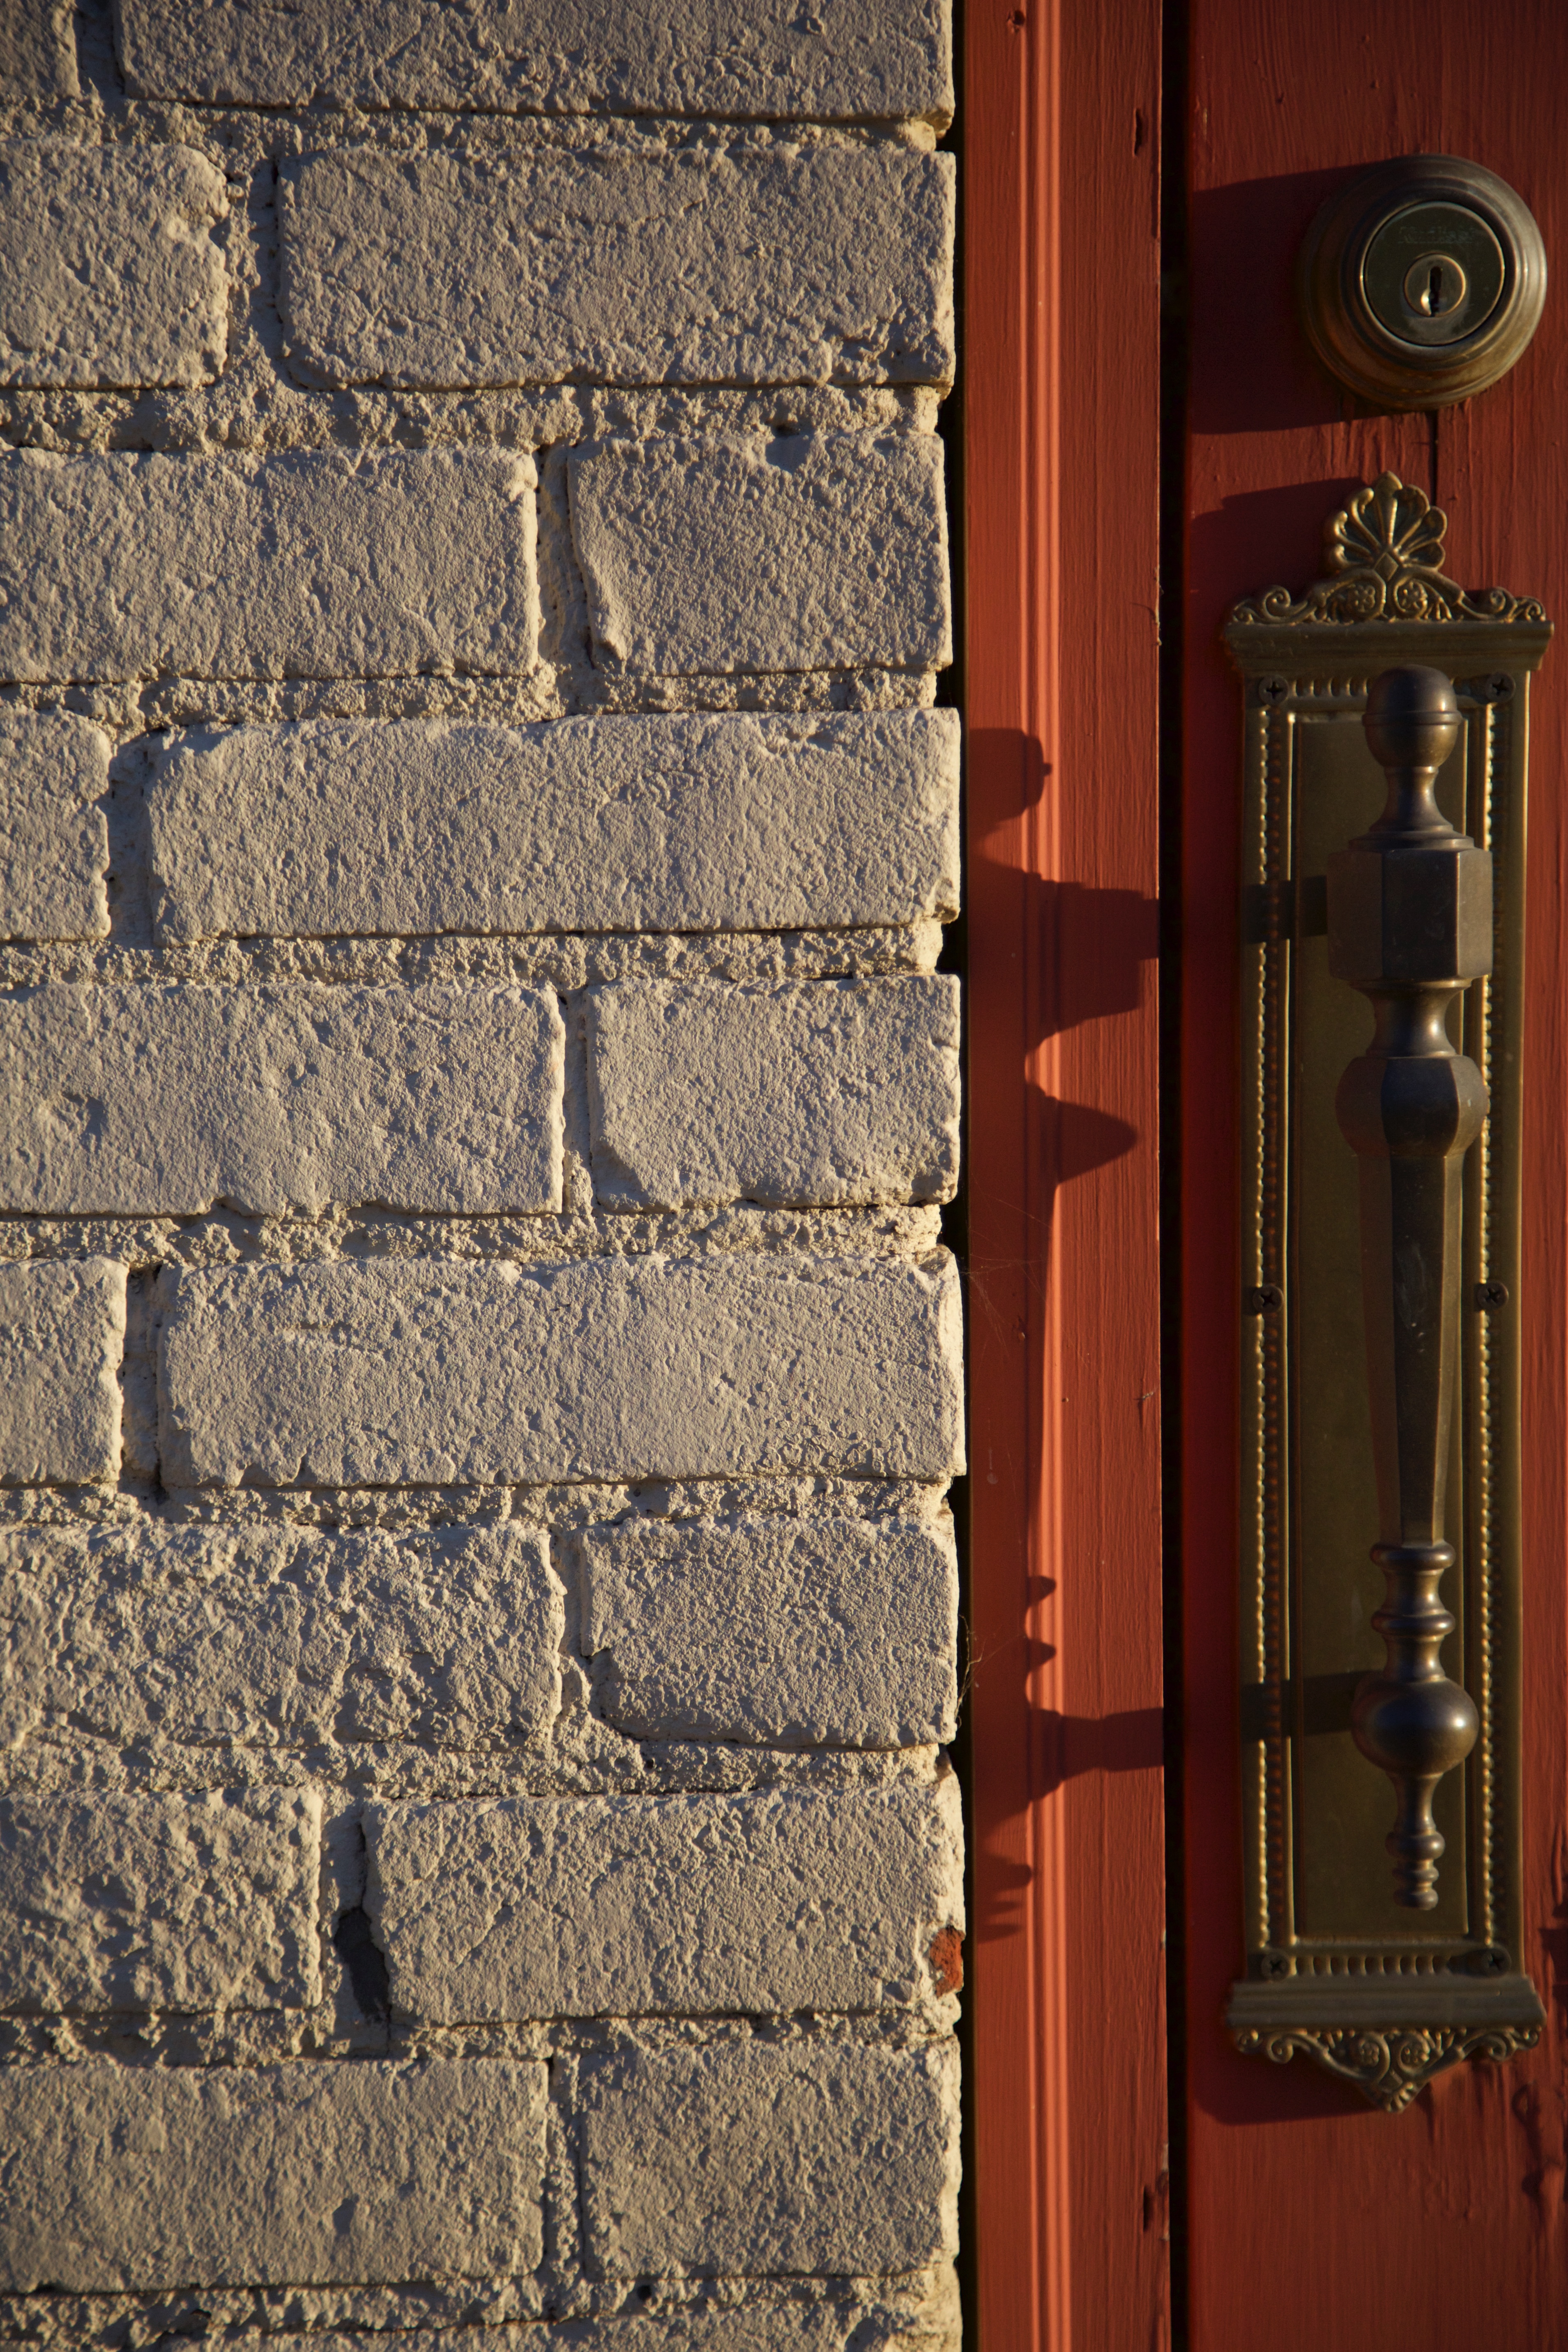
wood, window, wall, brick, door, material, interior design